2016 WTA Finals

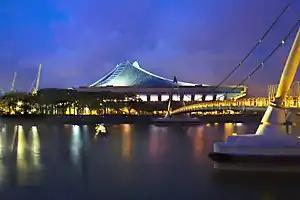
Singapore Indoor Stadium hosted the WTA Finals for the first time in 2014.

The 2016 WTA Finals took place at the Singapore Indoor Stadium the week of October 24, 2016, and was the 46th edition of the event. The tournament was run by the Women's Tennis Association (WTA) as part of the 2016 WTA Tour. Singapore was the ninth city to host the WTA Finals since its inauguration in 1972 and will host the event for at least five years. The event also held an exhibition tournament: the WTA Future Stars Under-14 and Under-16 tournaments.